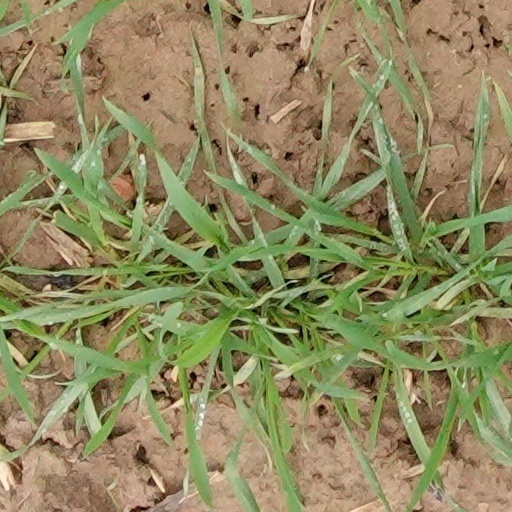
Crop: wheat